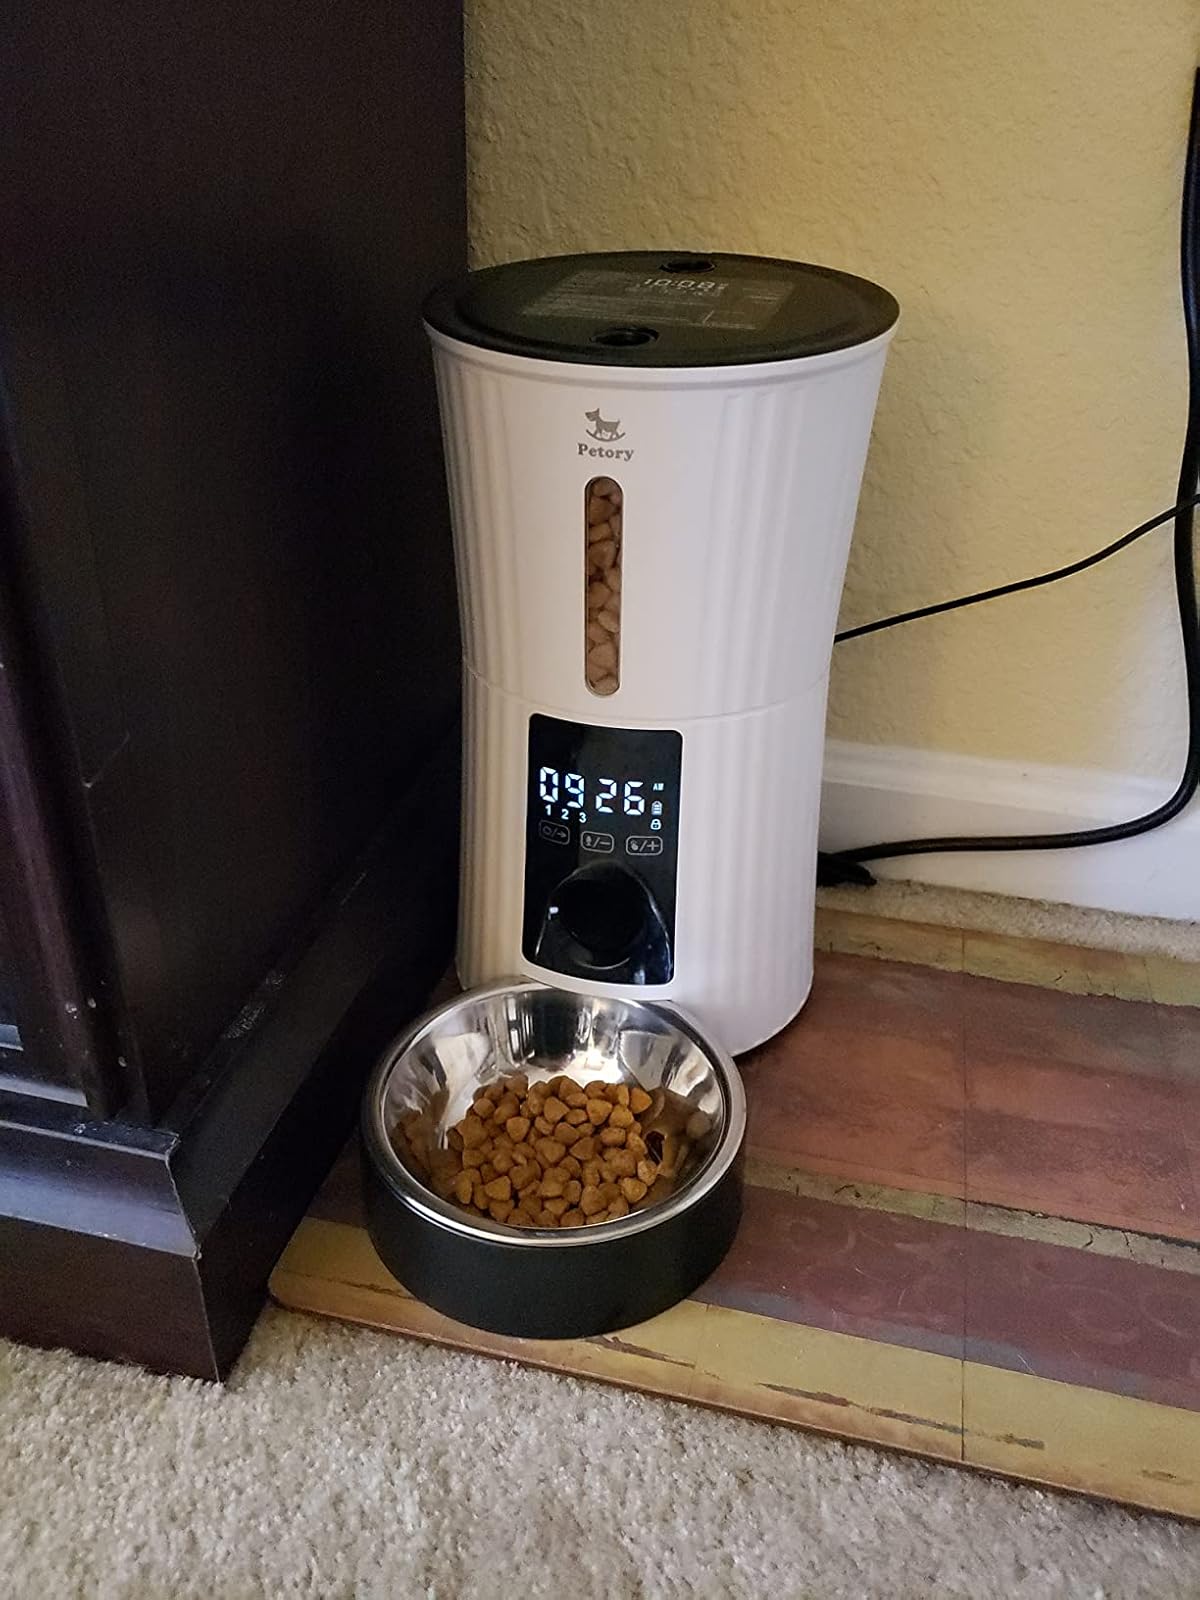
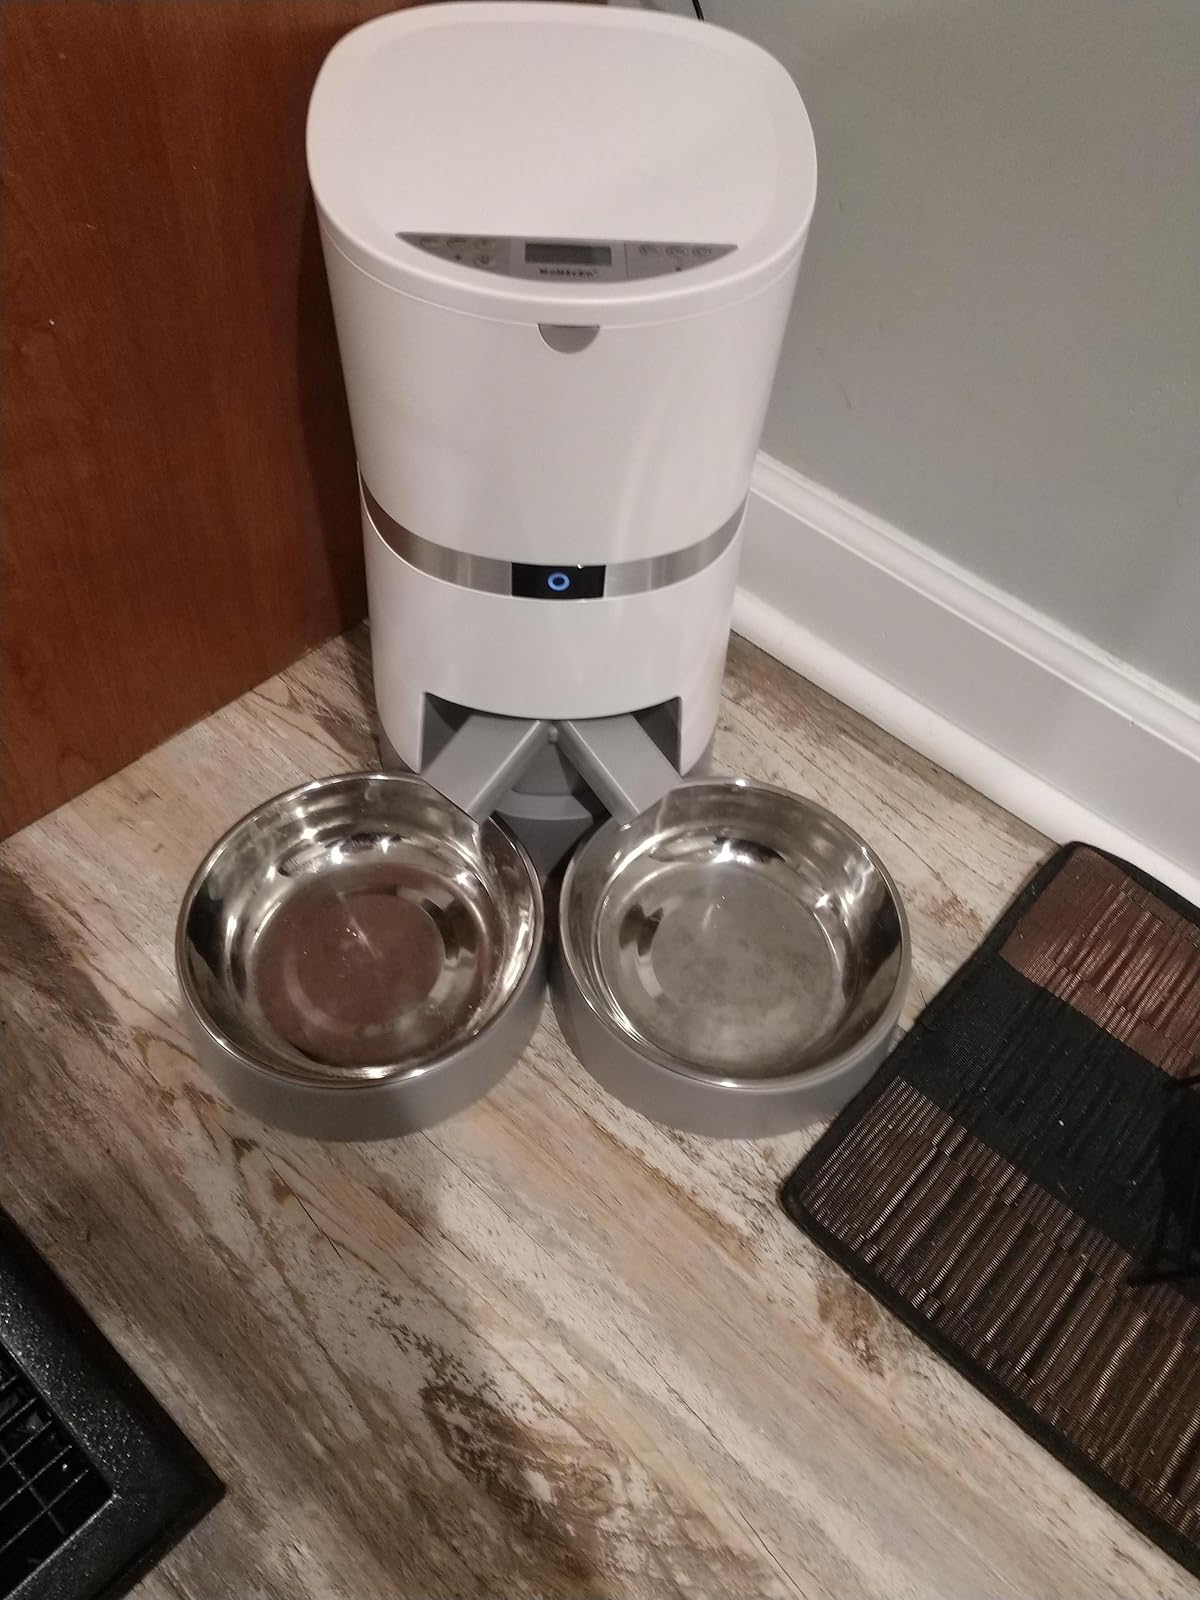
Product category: items_feeder
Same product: no